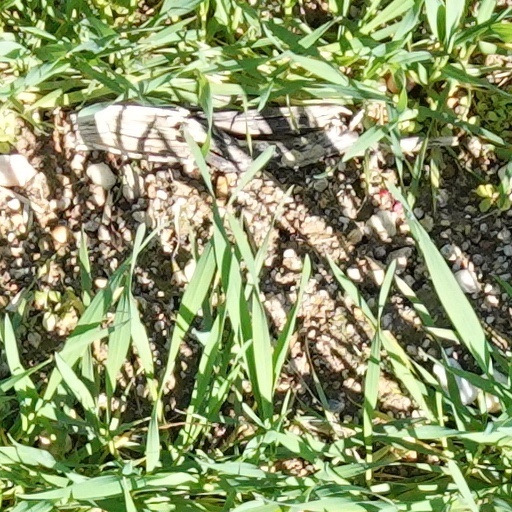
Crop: wheat